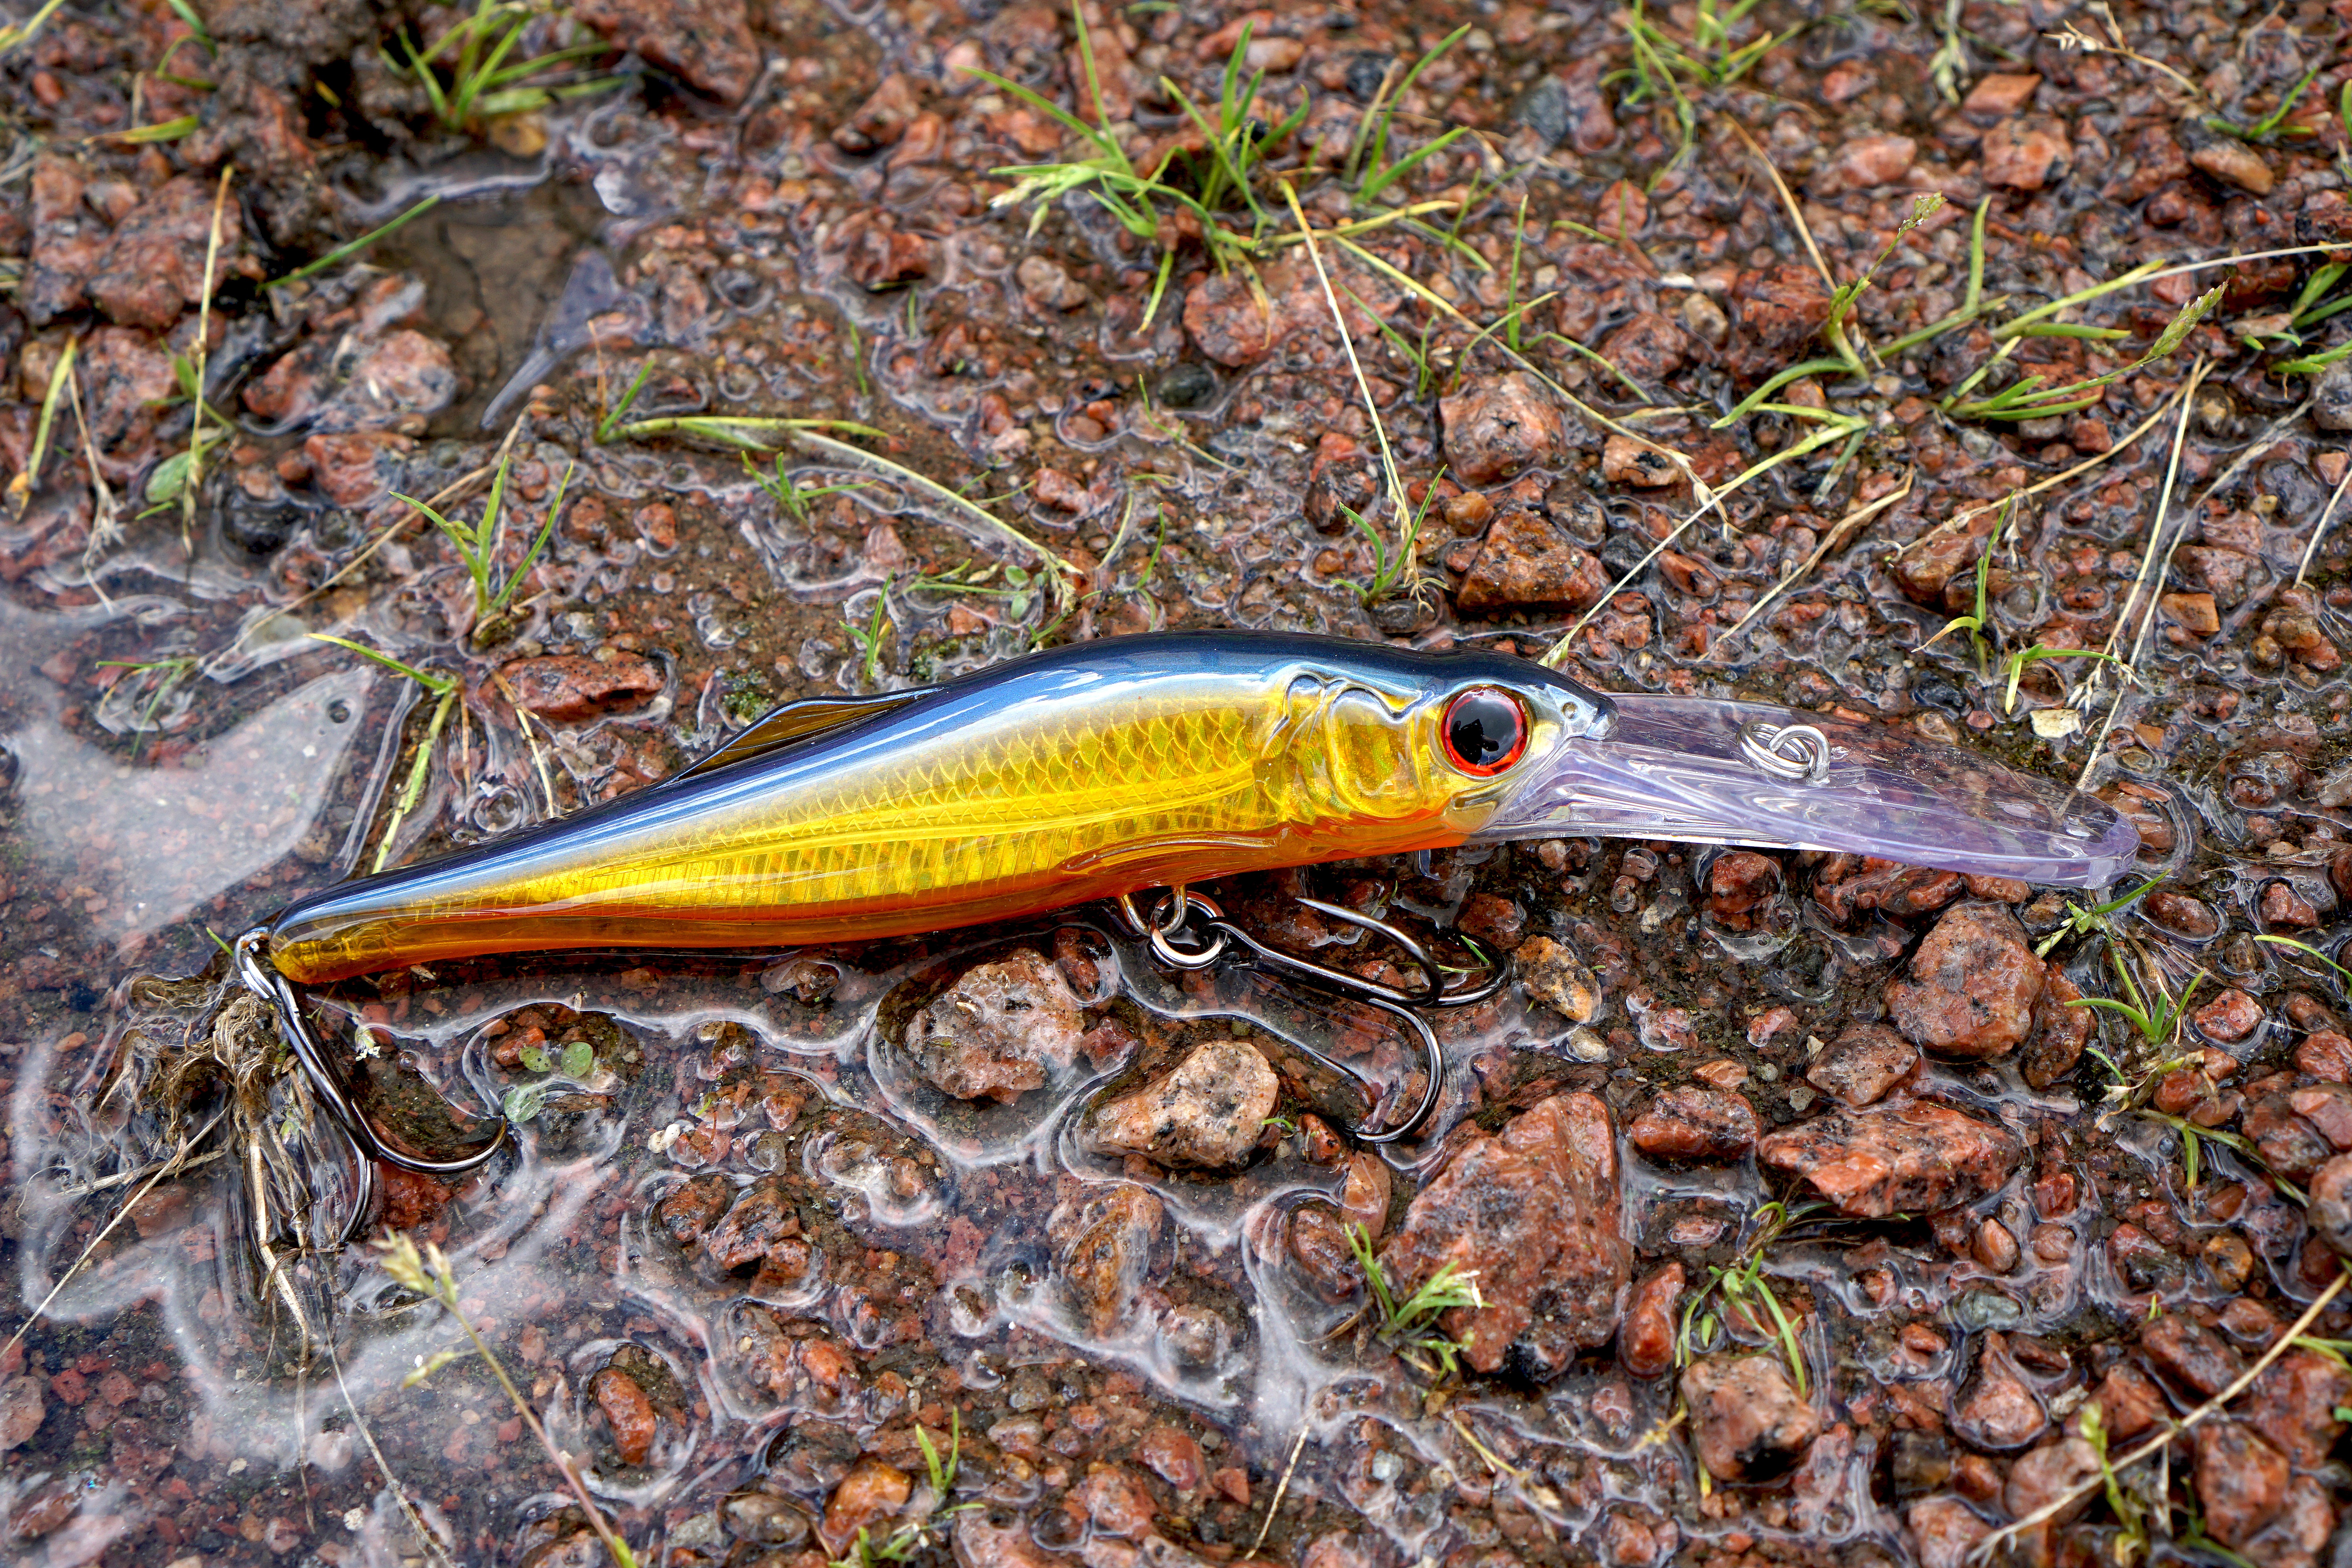
leaf, wildlife, food, fishing, fish, fauna, fishermen, hooks, features, fishing lures, wobbler